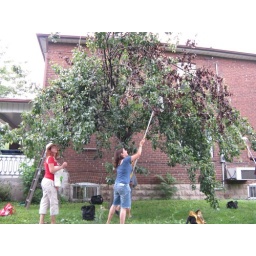
Not Far from the Tree is actively involved in harvesting fruit from trees in the City.